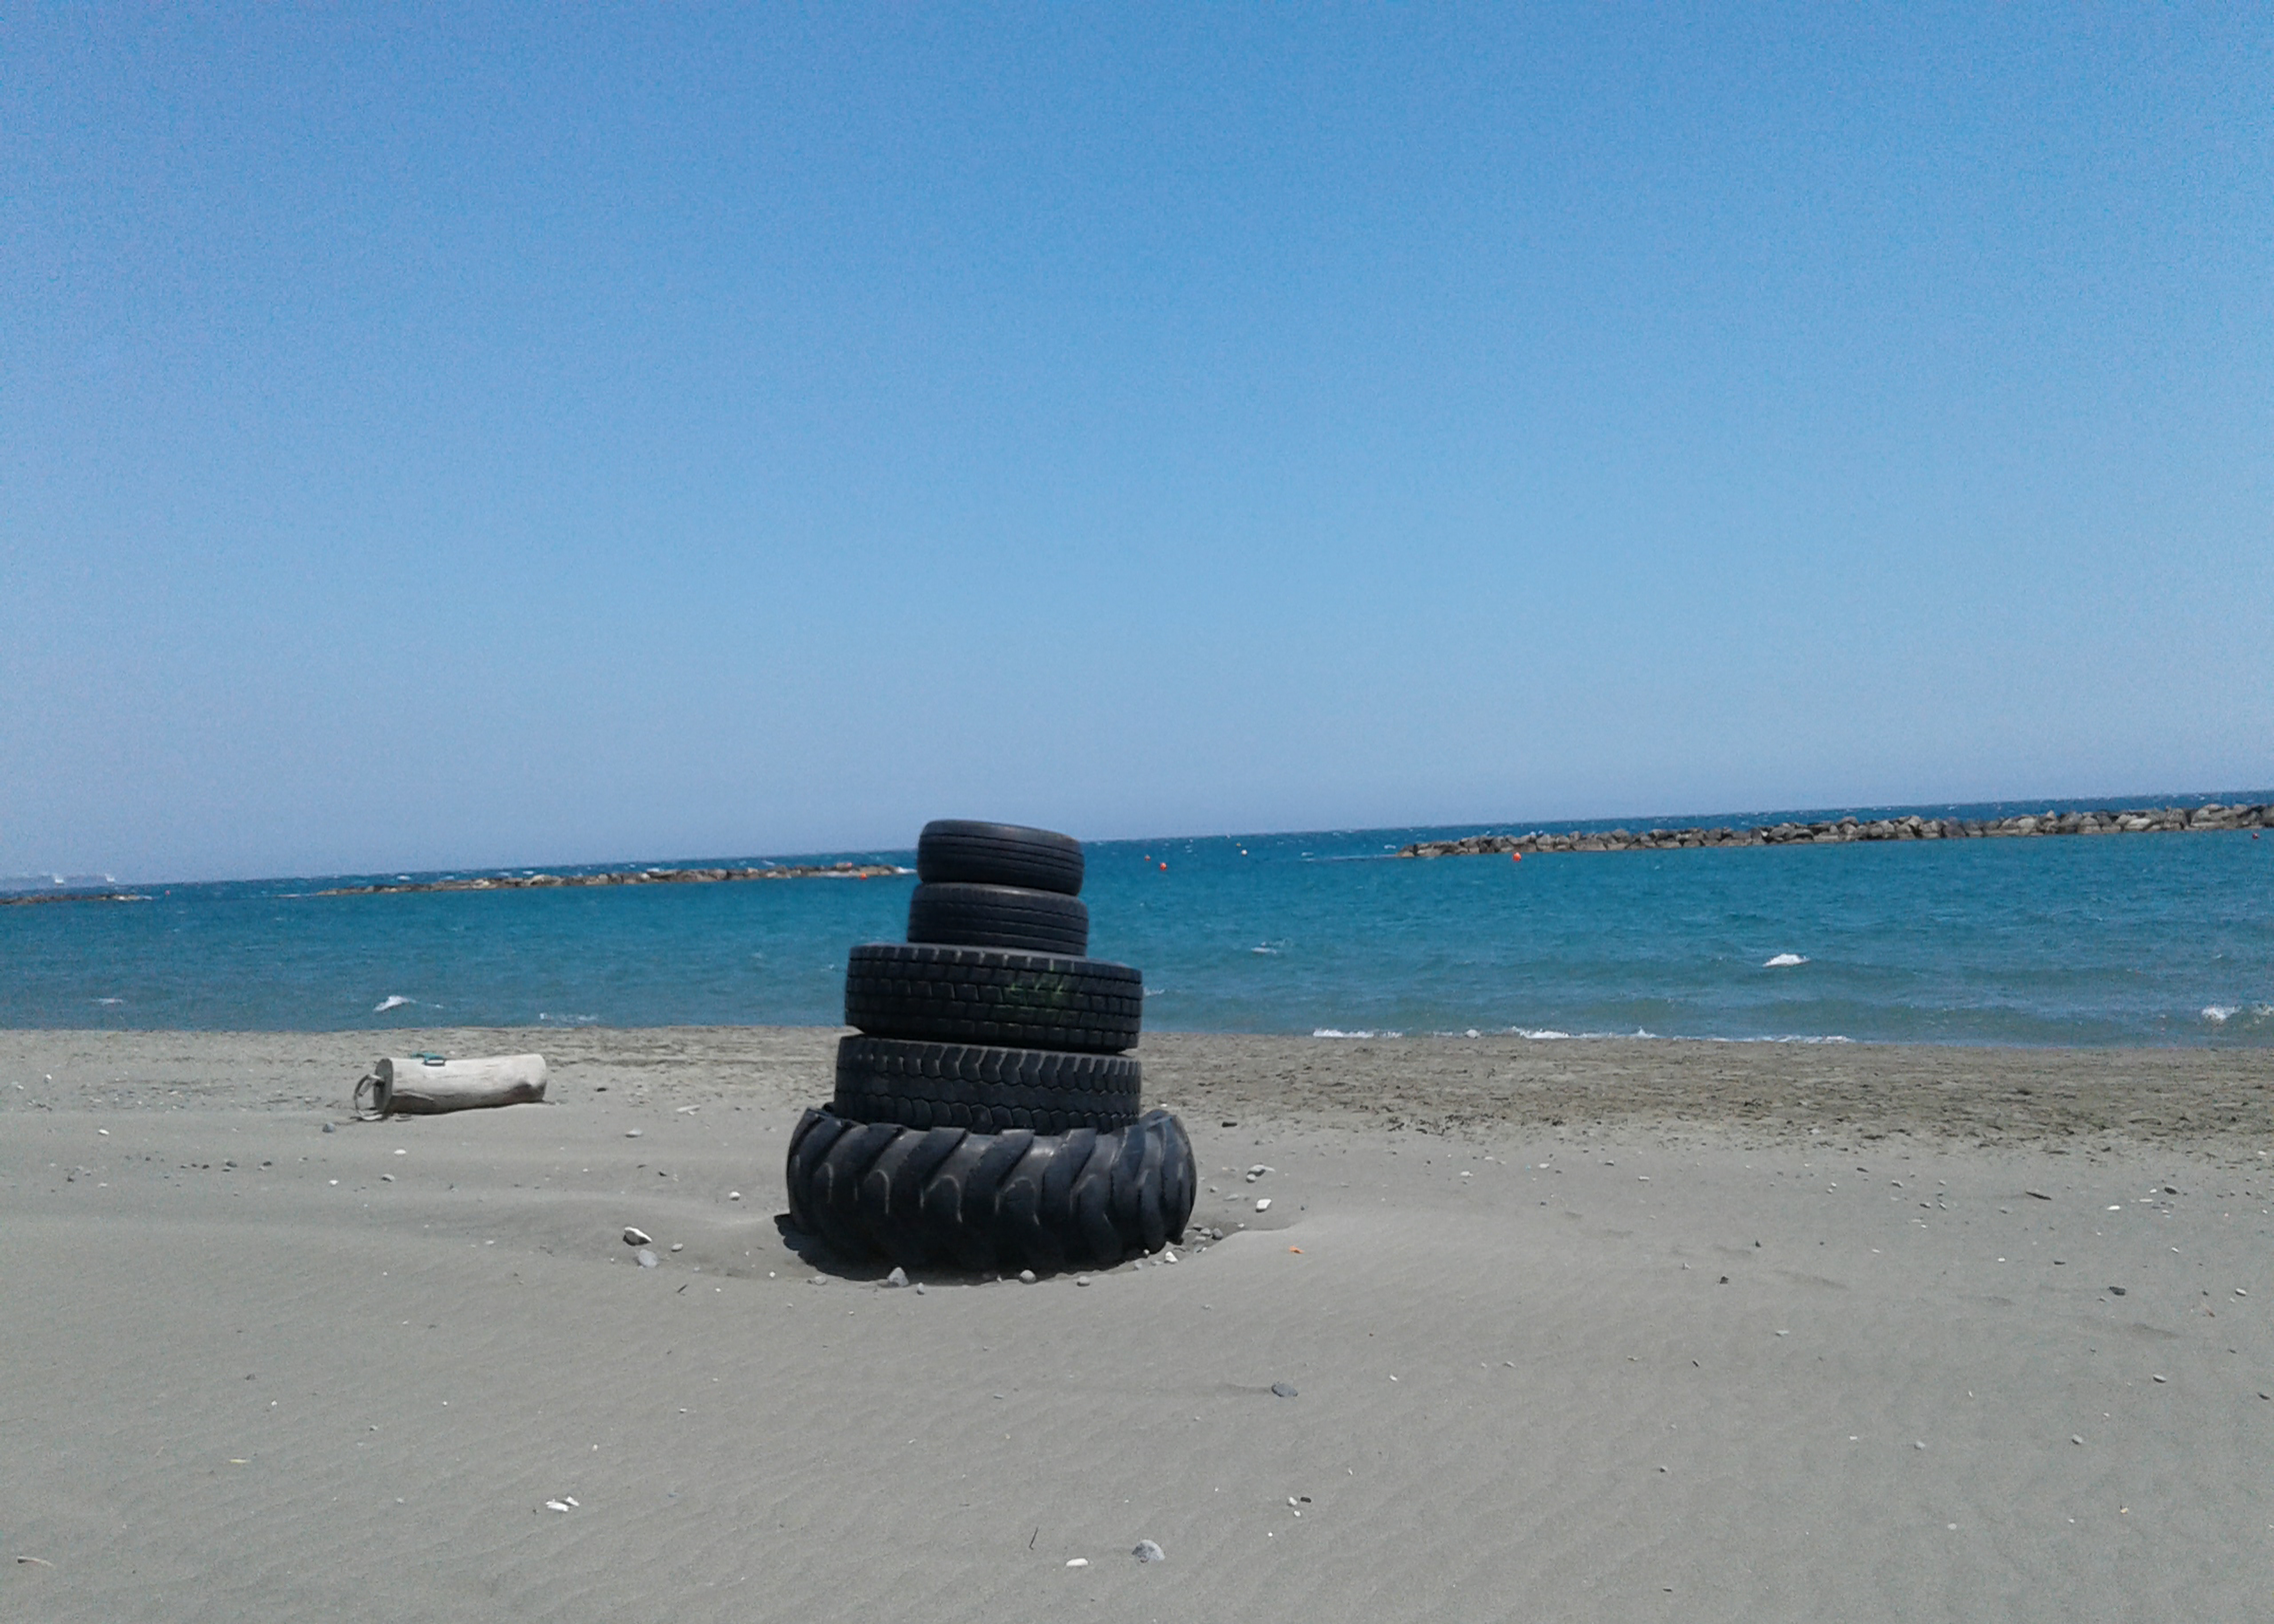
tires, car, beach, wheels, water, sand, summer, sky, tire, cloud, automotive tire, coastal and oceanic landforms, wood, wheel, horizon, landscape, tree, wind wave, lake, plant, rock, wave, automotive wheel system, fun, coast, ocean, synthetic rubber, bay, headland, tropics, travel, shoal, tide, tourism, circle, mudflat, recreation